Kudumbam (1984 film)

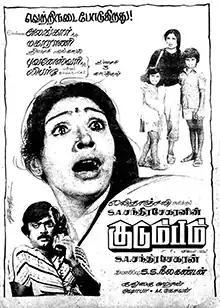
Poster

Kudumbam is a 1984 Indian Tamil-language drama film, directed by S. A. Chandrasekhar. The film stars Vijayakanth, Devisri, Jaishankar and Sujatha. It was released on 22 November 1984.